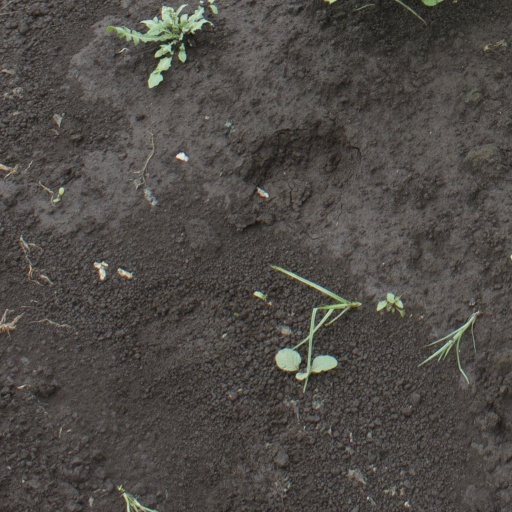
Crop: soybean